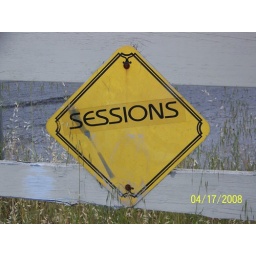
Only in Santa Cruz would the road signs advertise Sessions